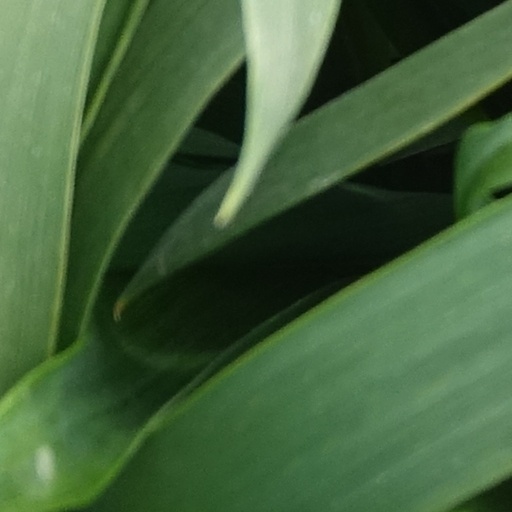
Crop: wheat